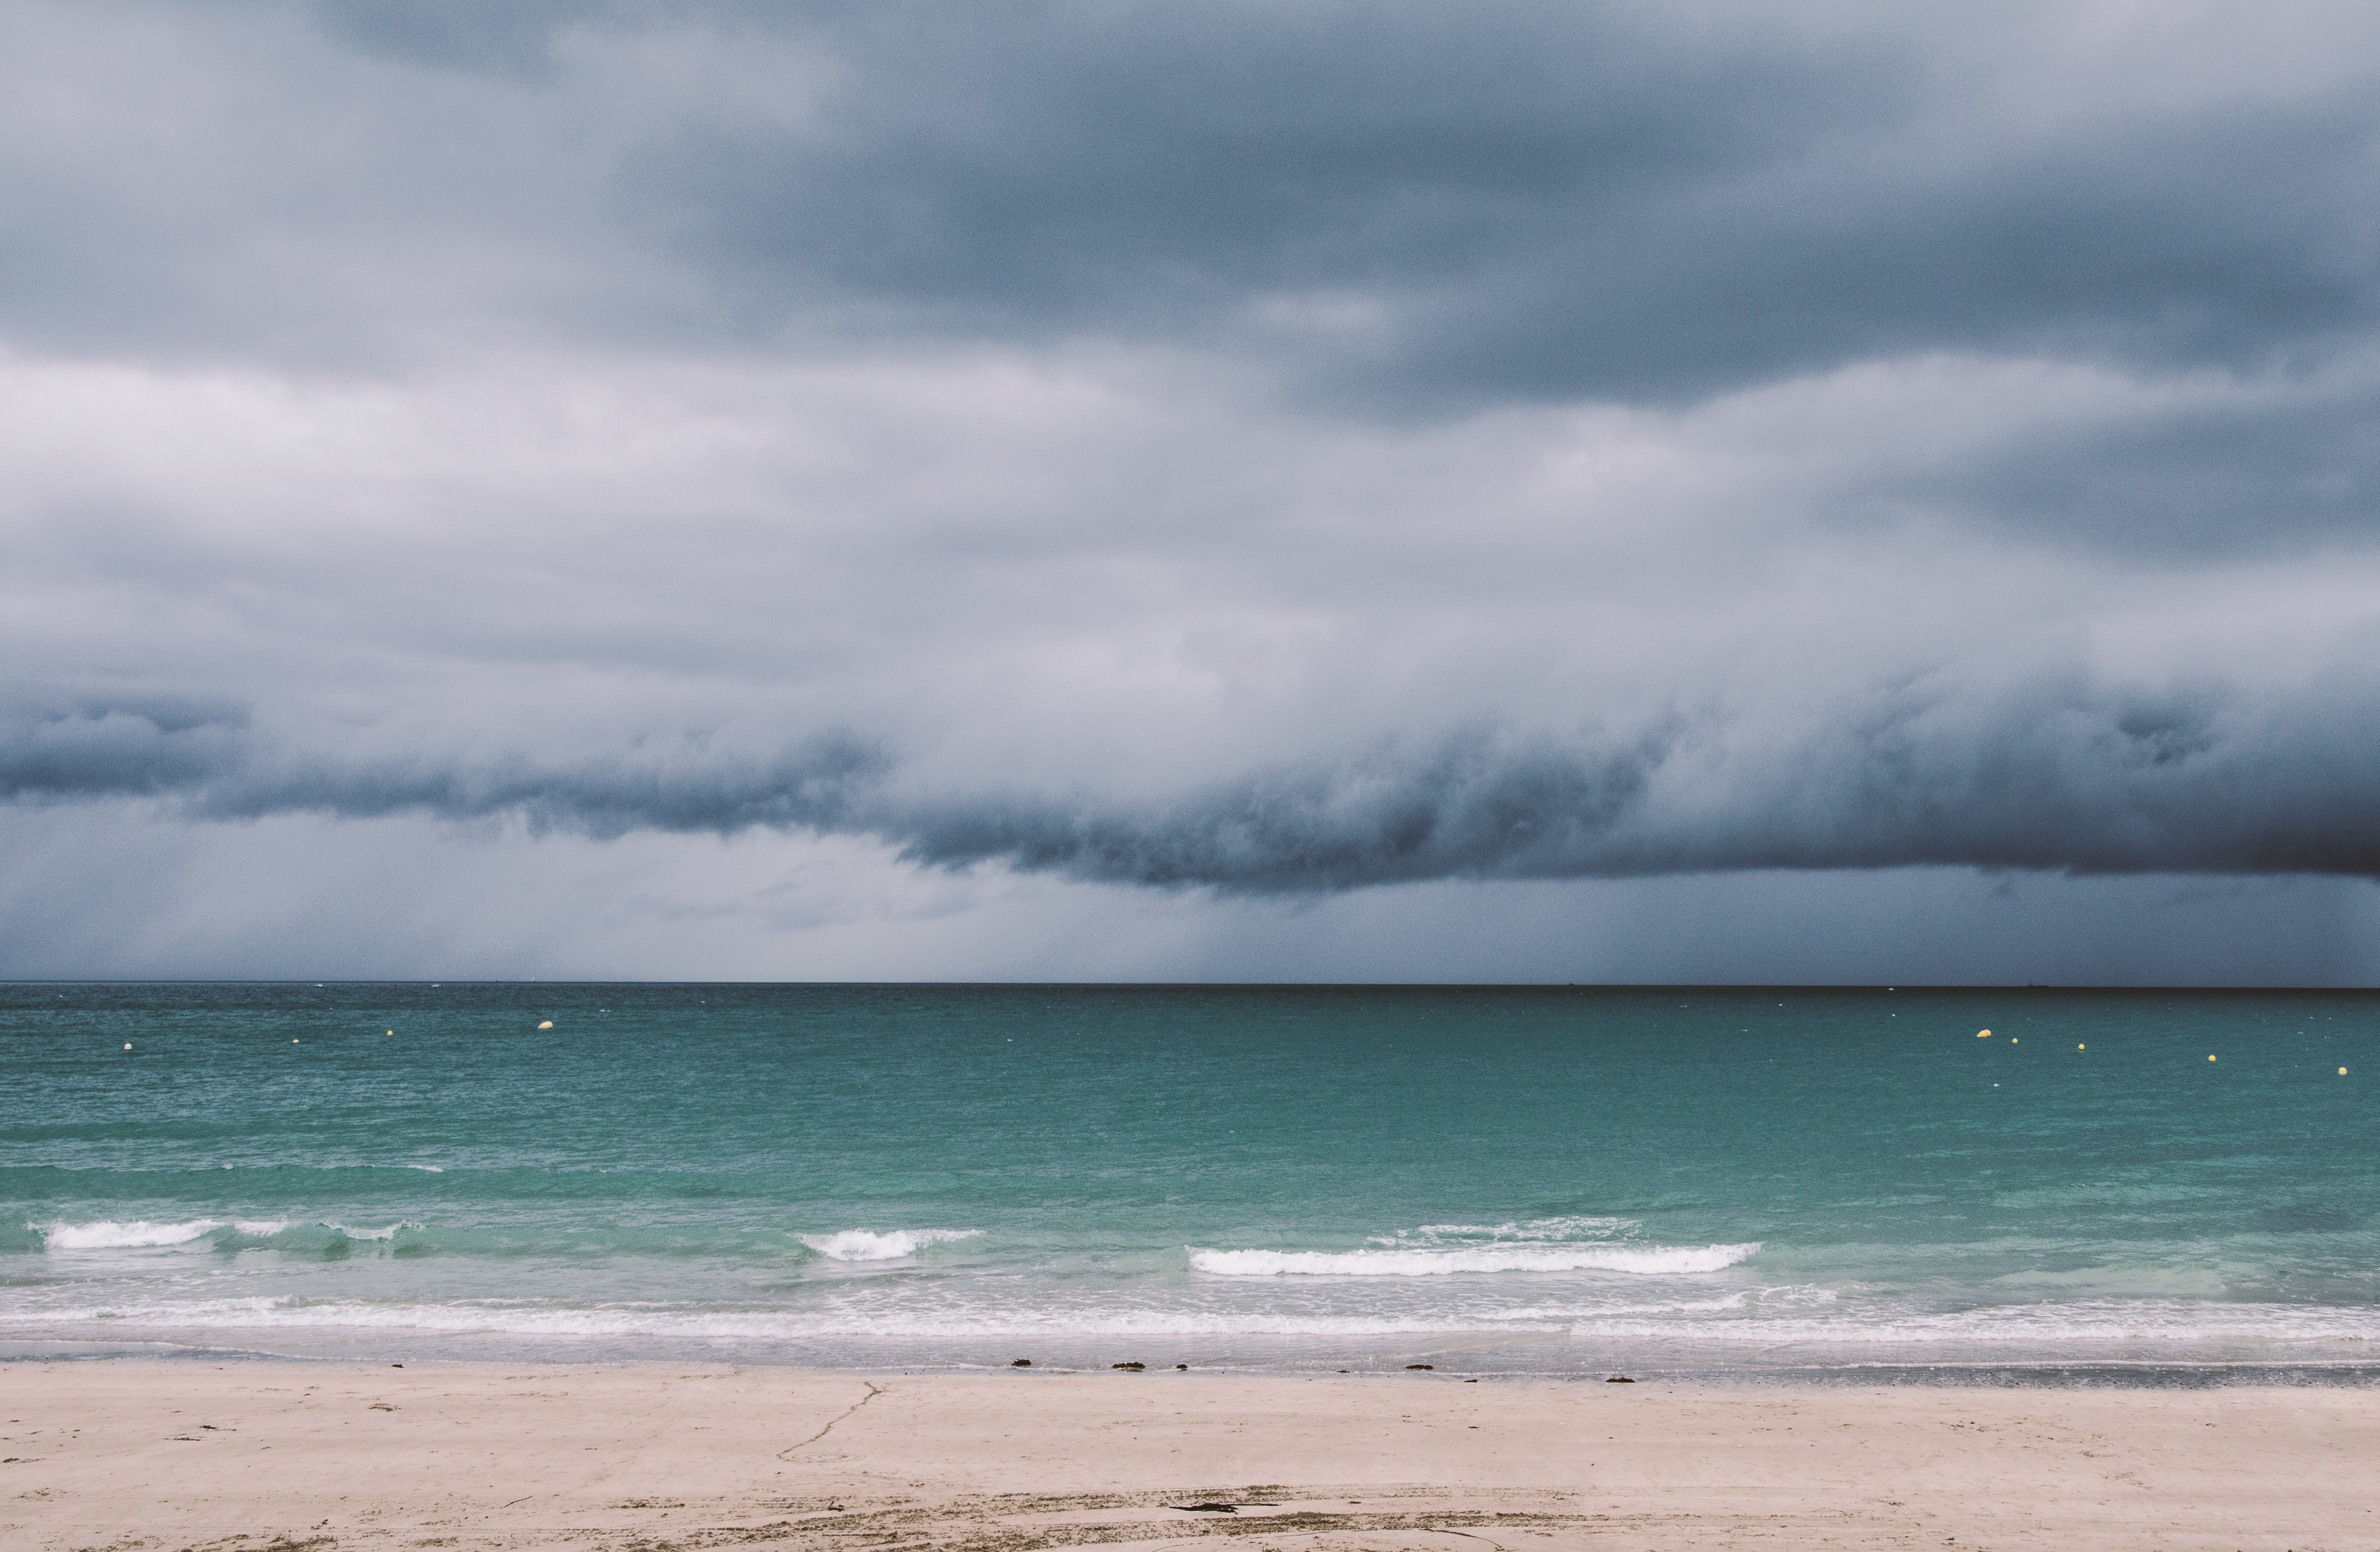
beach, sea, coast, sand, ocean, horizon, cloud, sky, shore, wave, wind, weather, body of water, meteorological phenomenon, wind wave